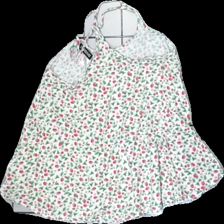
View: back
Type: Tank top
Category: Ladies
Brand: H&M
Colors: Multicolor, White, Green, Pink
Material: 100%cotton
Pattern: Floral print
Cut: Regular, C-collar
Size: 36
Season: Summer
Smell: Minor
Price range: <50
Recommended usage: Reuse